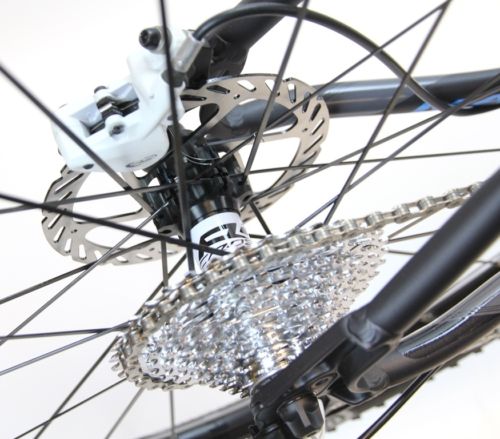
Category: bicycle